Michael Eric Dyson

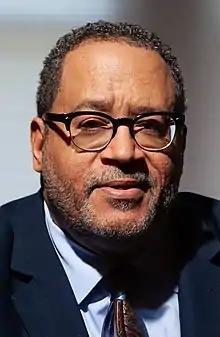

use both this parameter and |birth_date to display the person's date of birth, date of death, and age at death) -->